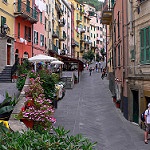
Scene: Outdoor